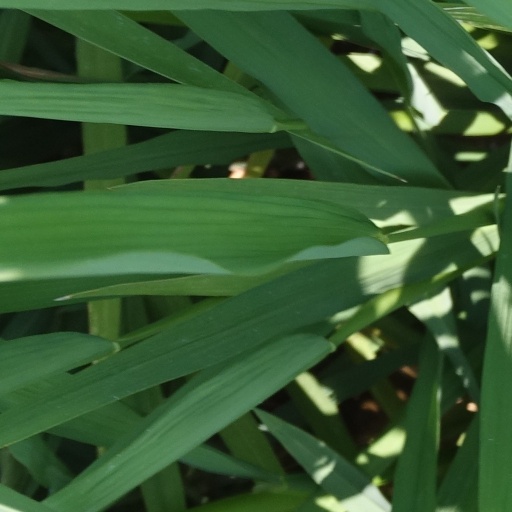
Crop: rice